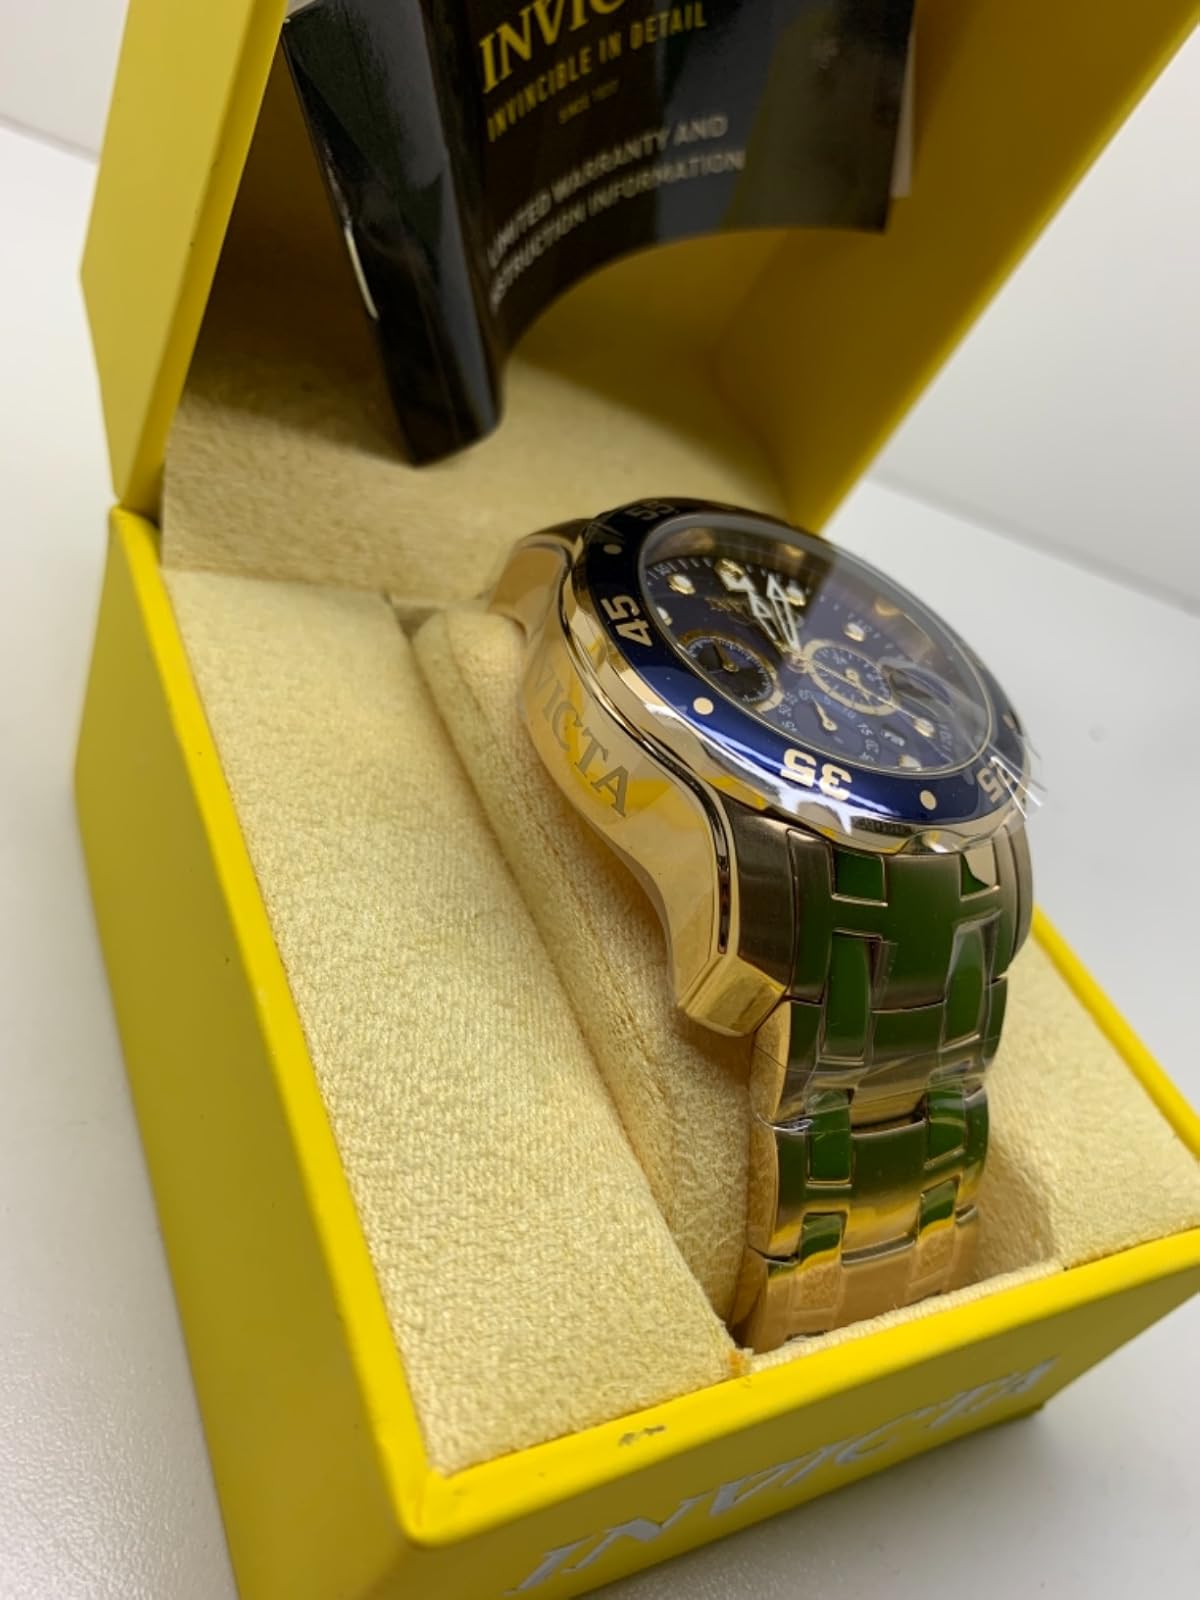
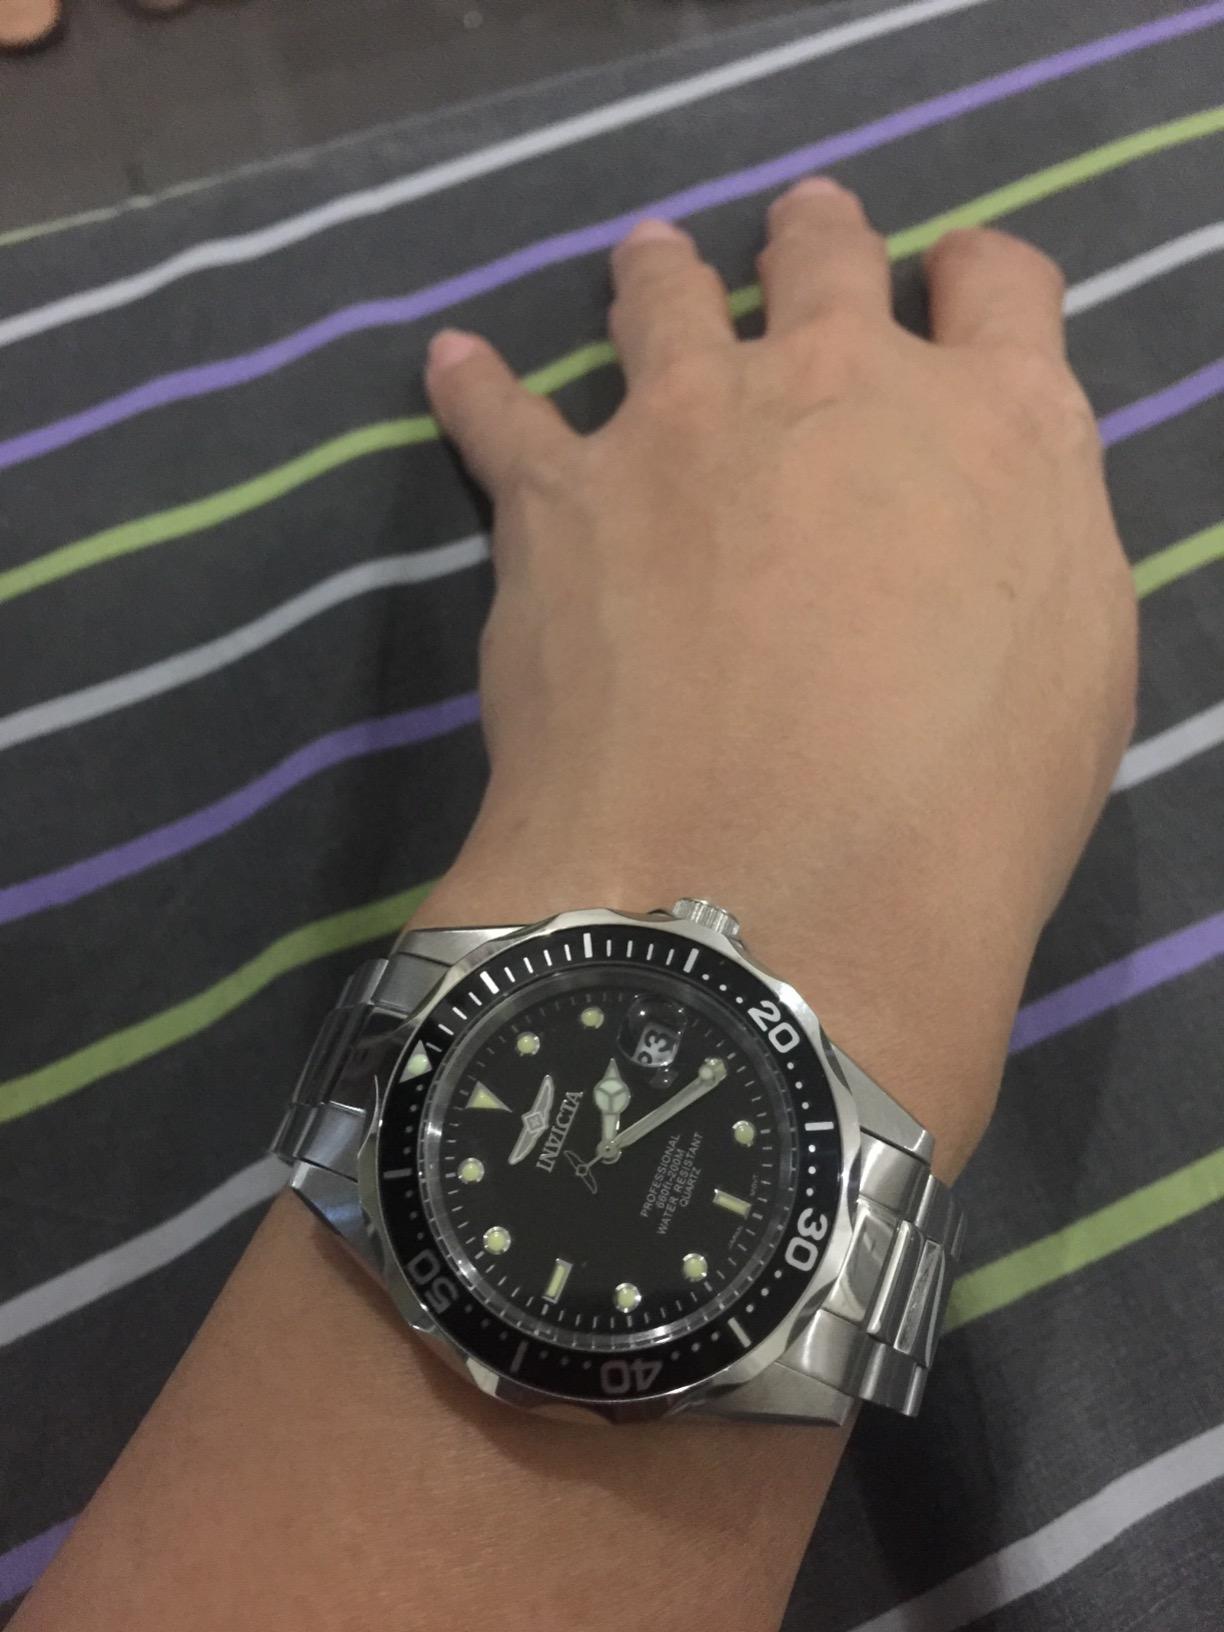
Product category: accessories_watch
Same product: no